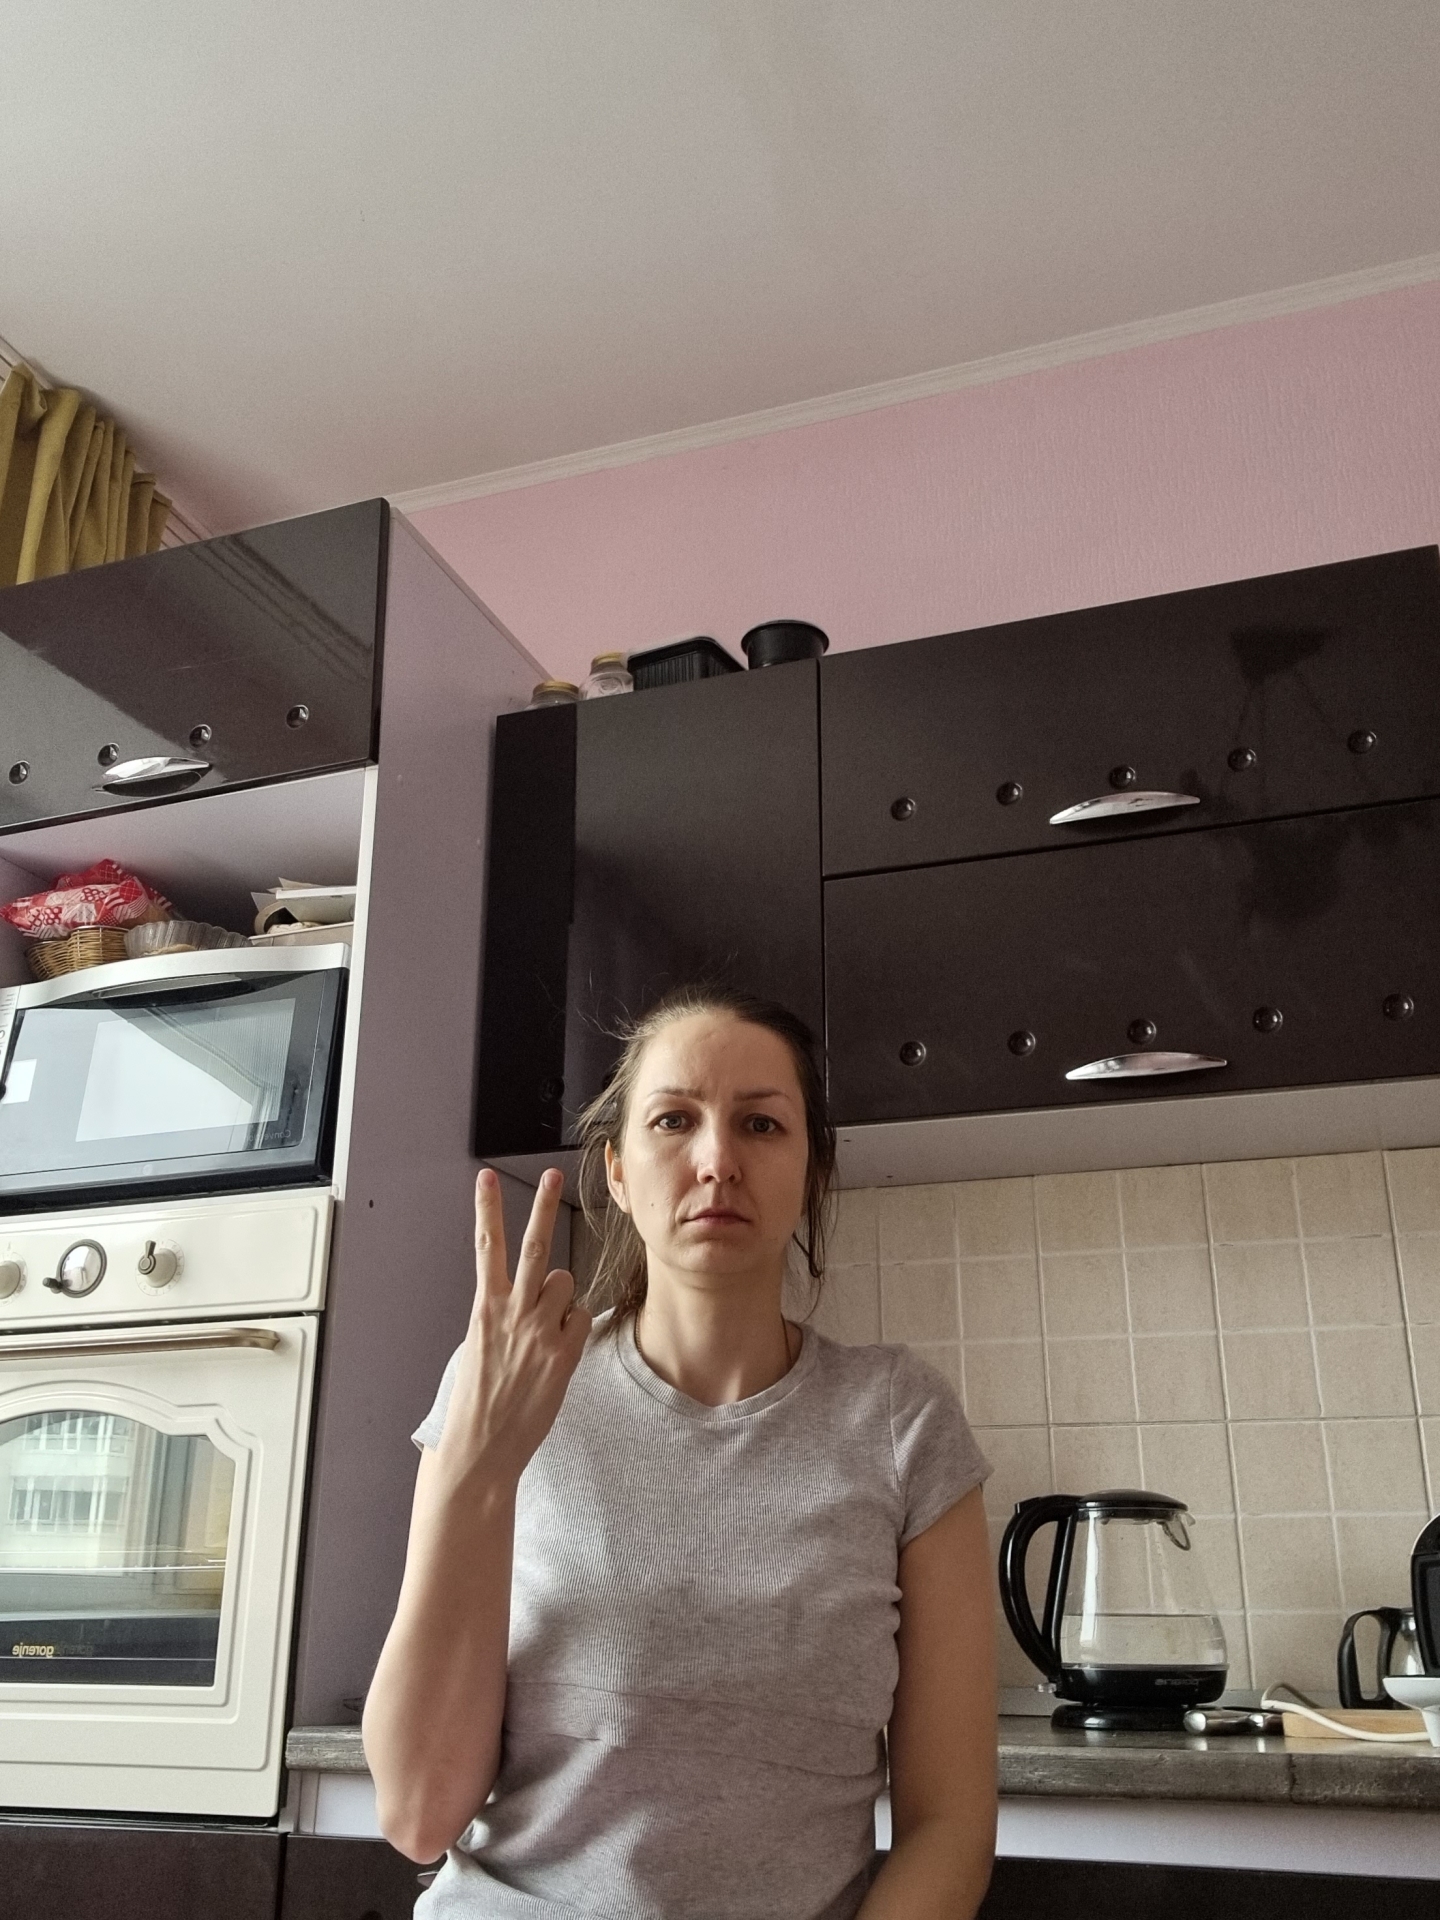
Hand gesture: peace_inverted